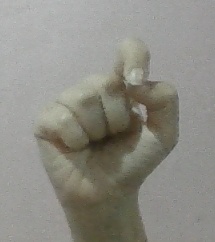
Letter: fa